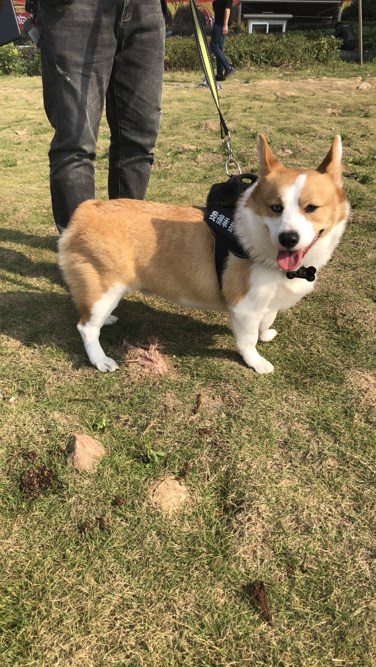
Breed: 2909-n000116-Cardigan